FTW Championship

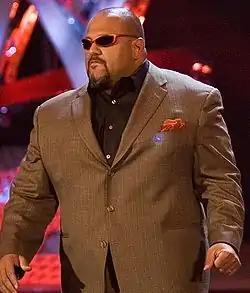
The championship's creator Taz, who held the title twice.

The FTW Heavyweight Championship was designed, created, and conceived by Taz, who also owns the rights to the title. The title was used to compensate for storylines that had to be dropped due to injuries. ECW World Heavyweight Champion Shane Douglas had a serious sinus infection and an elbow injury. Taz and Al Snow also missed their matches at Wrestlepalooza 1998 due to health problems. ECW Owner Paul Heyman said the title suited Taz's "bad-ass, no-nonsense" attitude."